École Militaire station

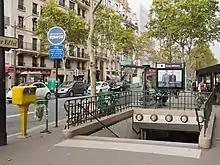
Station entrance

The station is located under Avenue de La Motte-Picquet, northeast of Place de l'École-Militaire. Oriented on a north-east/south-west axis, it is positioned between the La Motte-Picquet–Grenelle and La Tour-Maubourg Métro stations, but is separated from the latter by the current Champ de Mars ghost station.